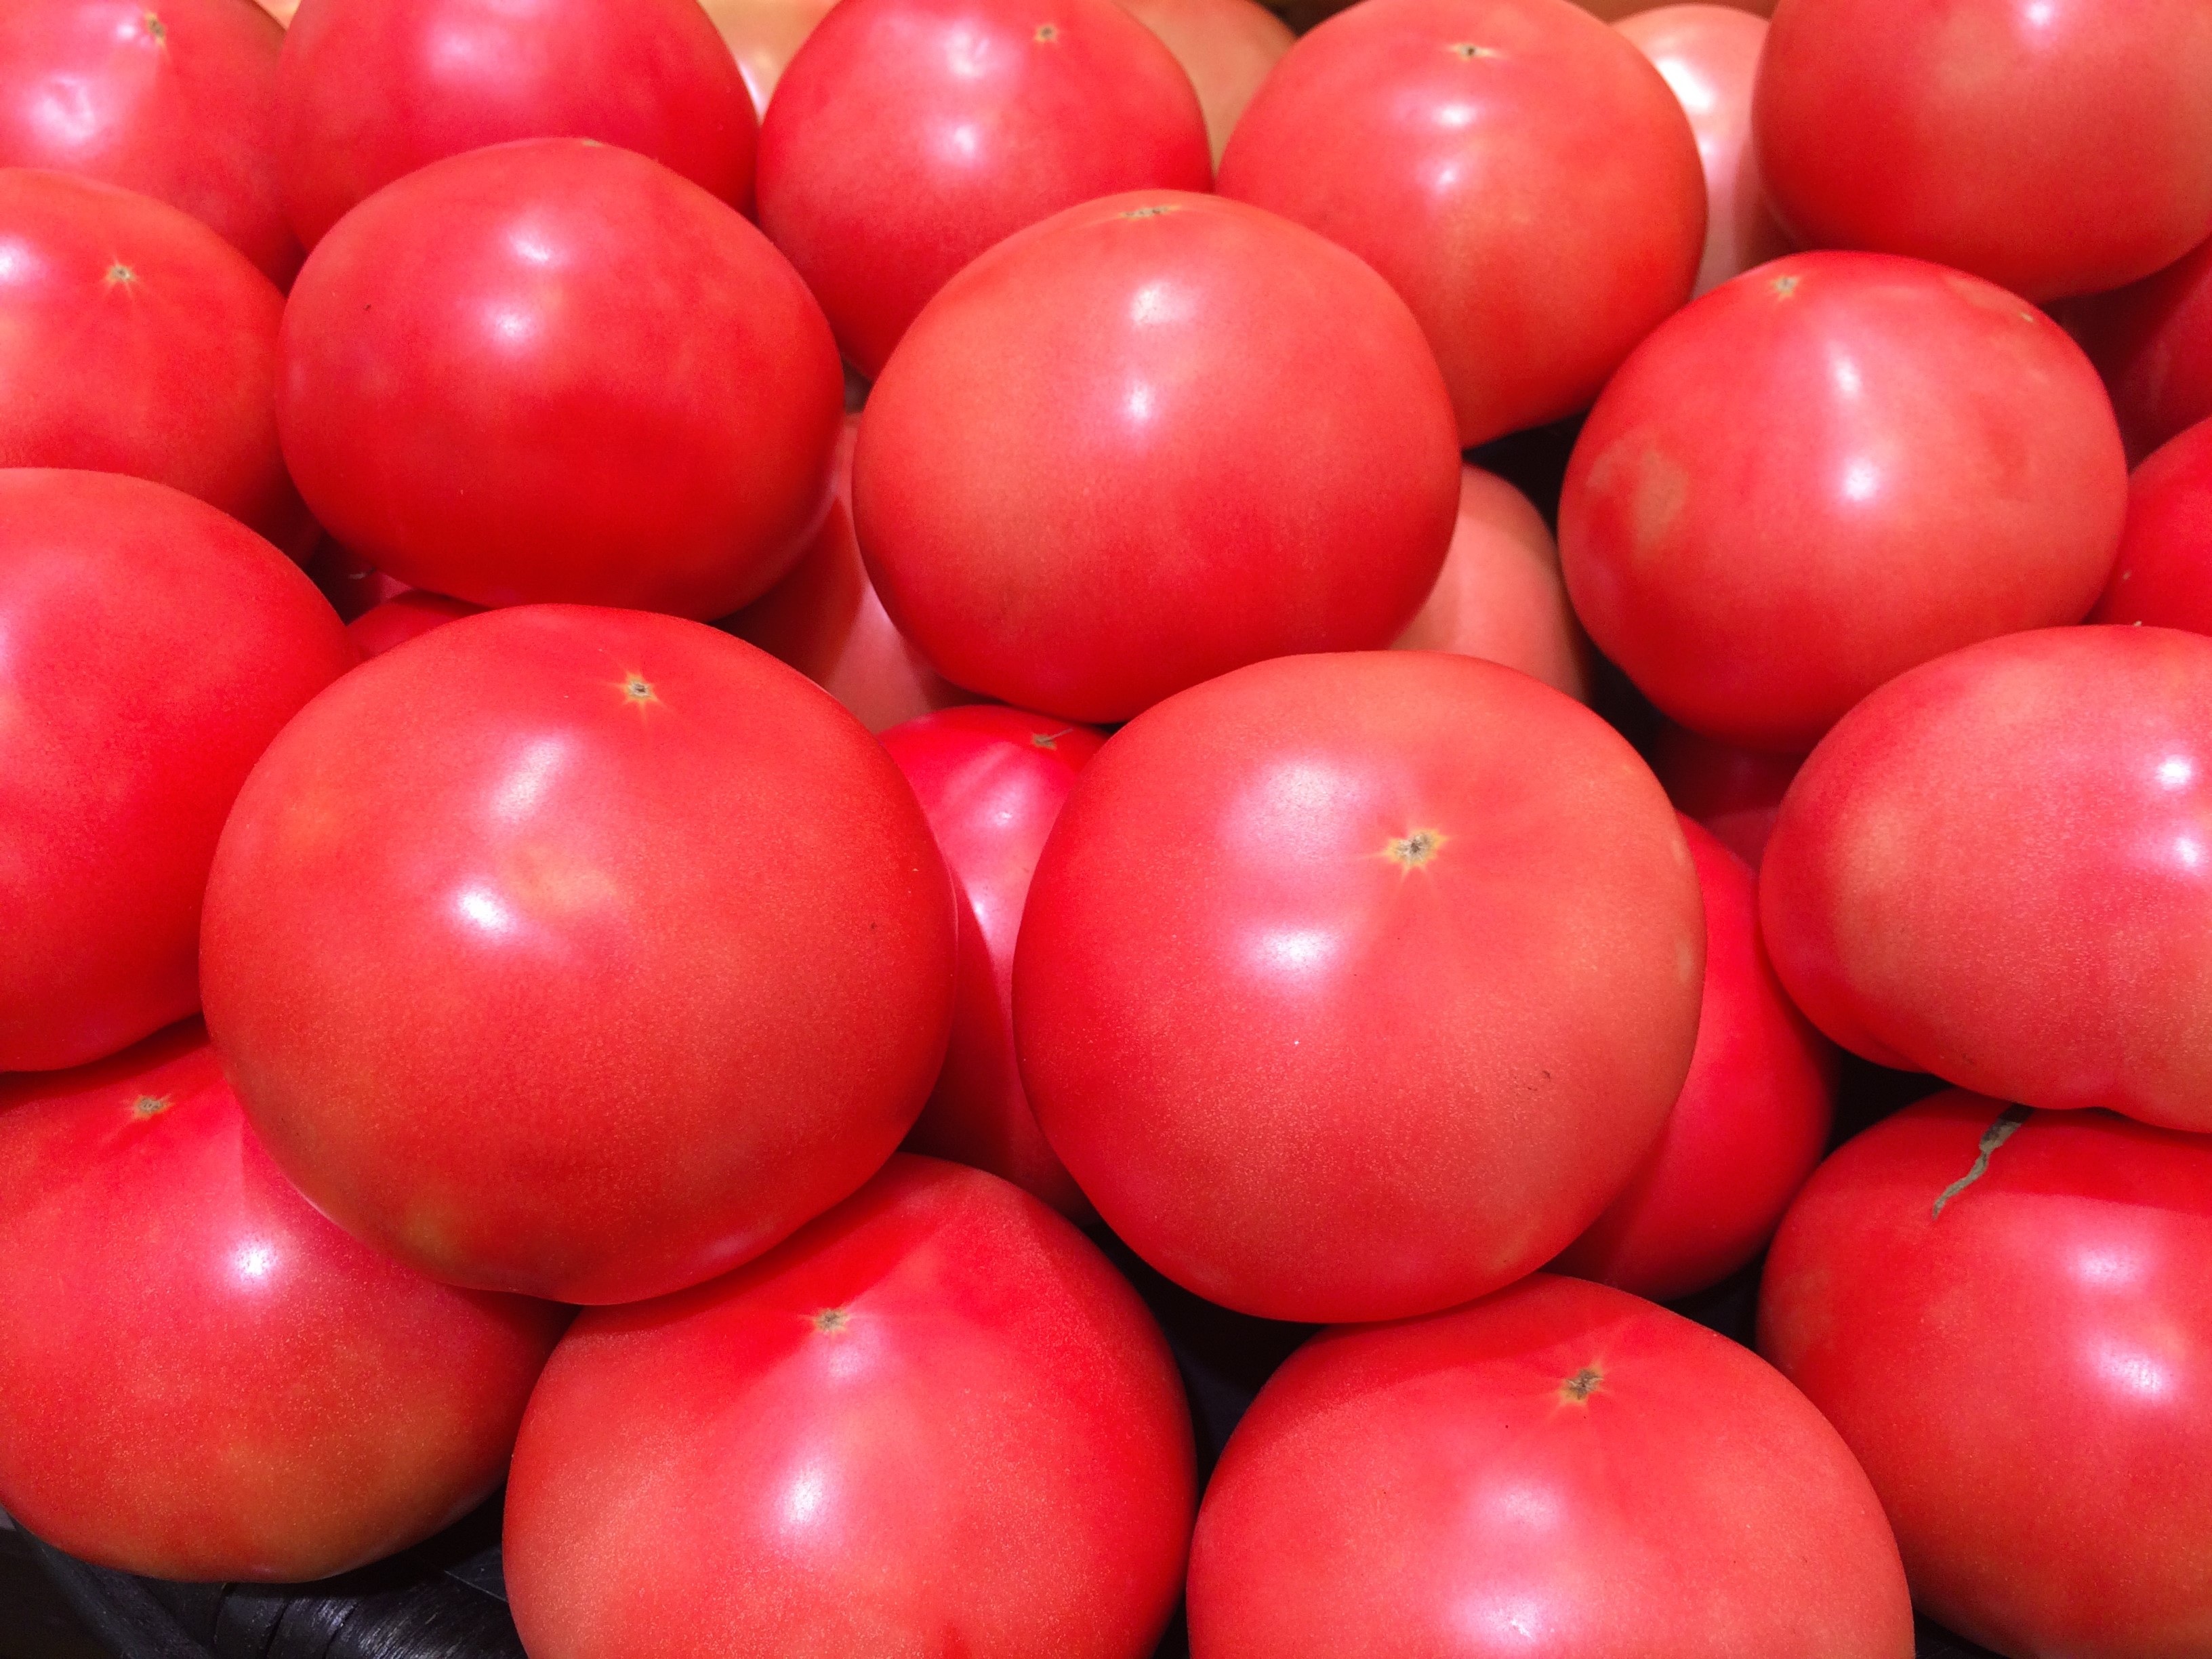
plant, fruit, flower, food, red, produce, vegetable, fresh, japan, tomato, display, vivid, vegetables, department, yokosuka, department store, flowering plant, acerola, malpighia, young and vivacious, saikaya, land plant, potato and tomato genus